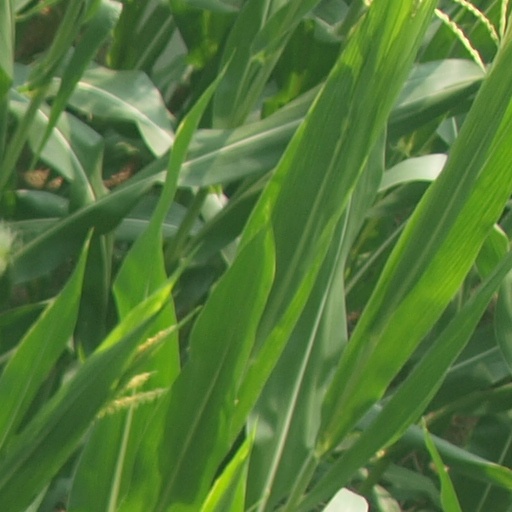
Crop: maize; corn